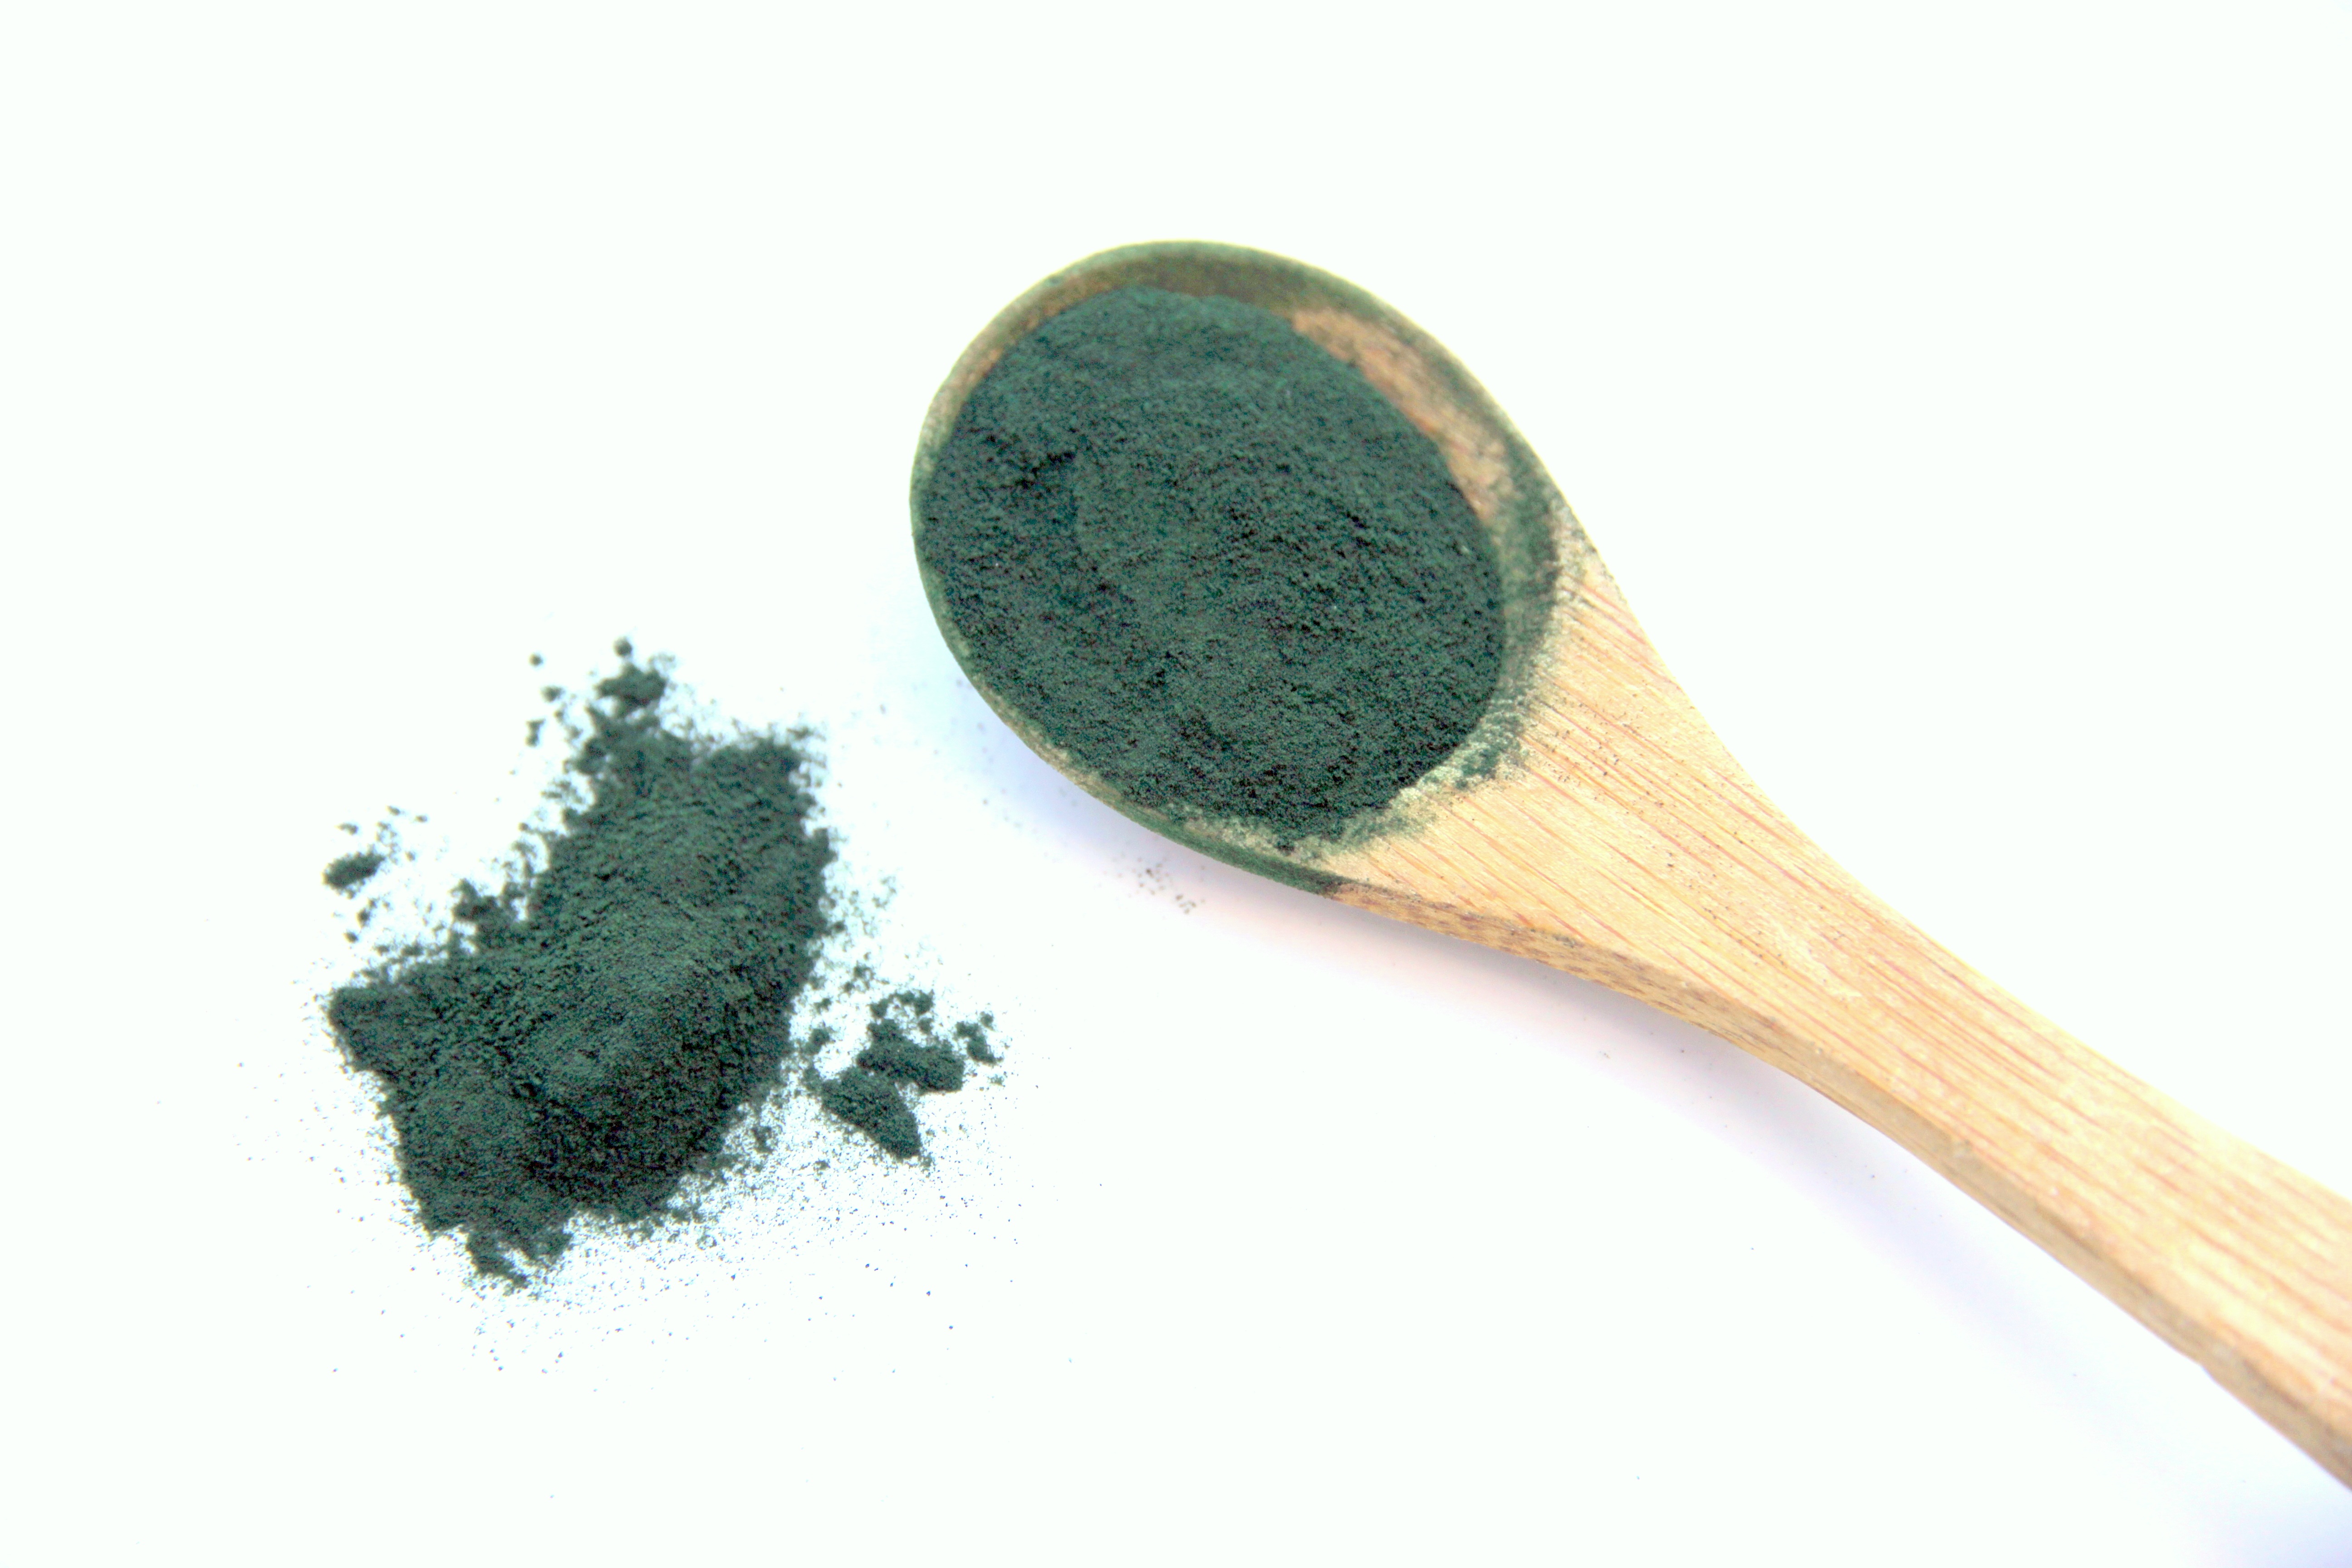
tool, nutrition, eye, organ, detox, alga, spirulina, vegetable proteins